Okha, India

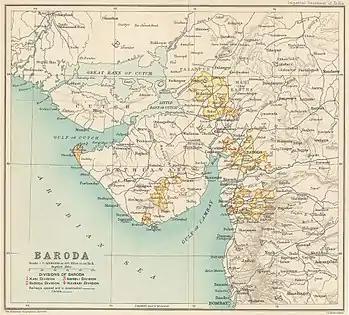
Okha under Baroda state, Amreli division, 1909

Okha, along with Dwarka and Bet Dwarka, was under Gaekwad of the Baroda State. During Indian rebellion of 1857, the Vaghers captured the region in 1858. Later by joint offensive of British, Gaekwad and other princely states troops ousted the rebels and recaptured the region in 1859.